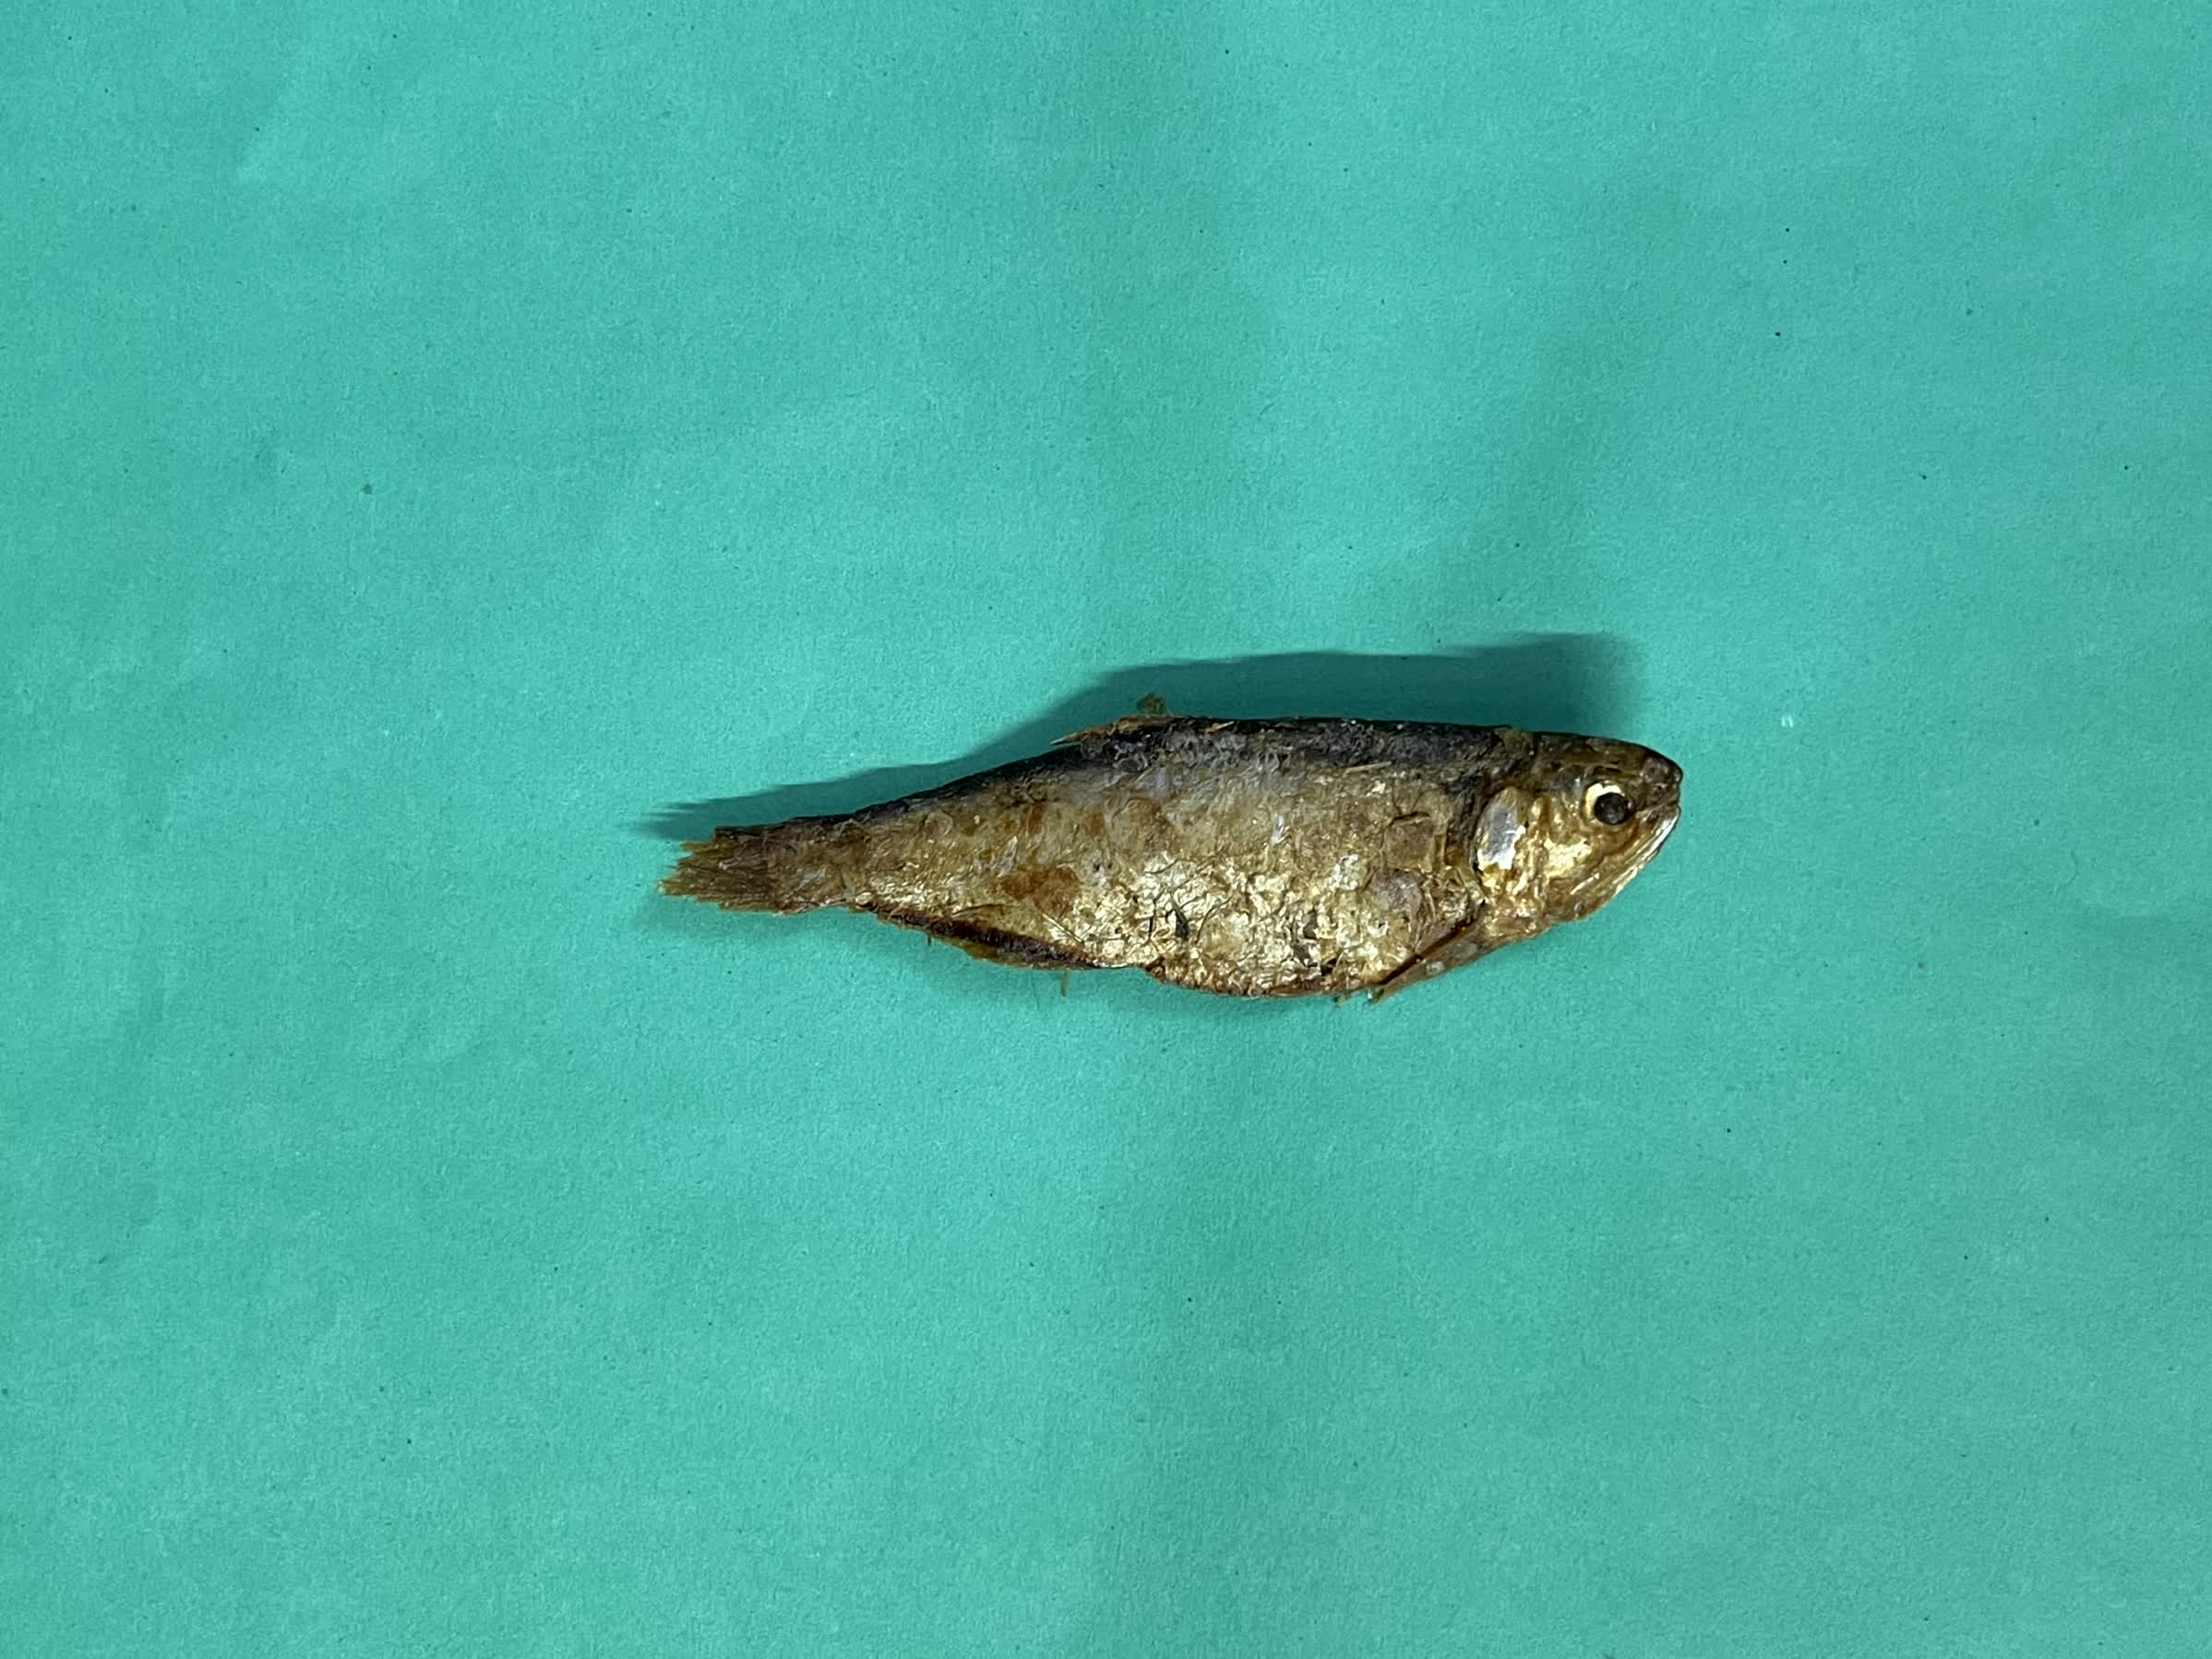
Species: Bashpata